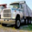
Label: truck